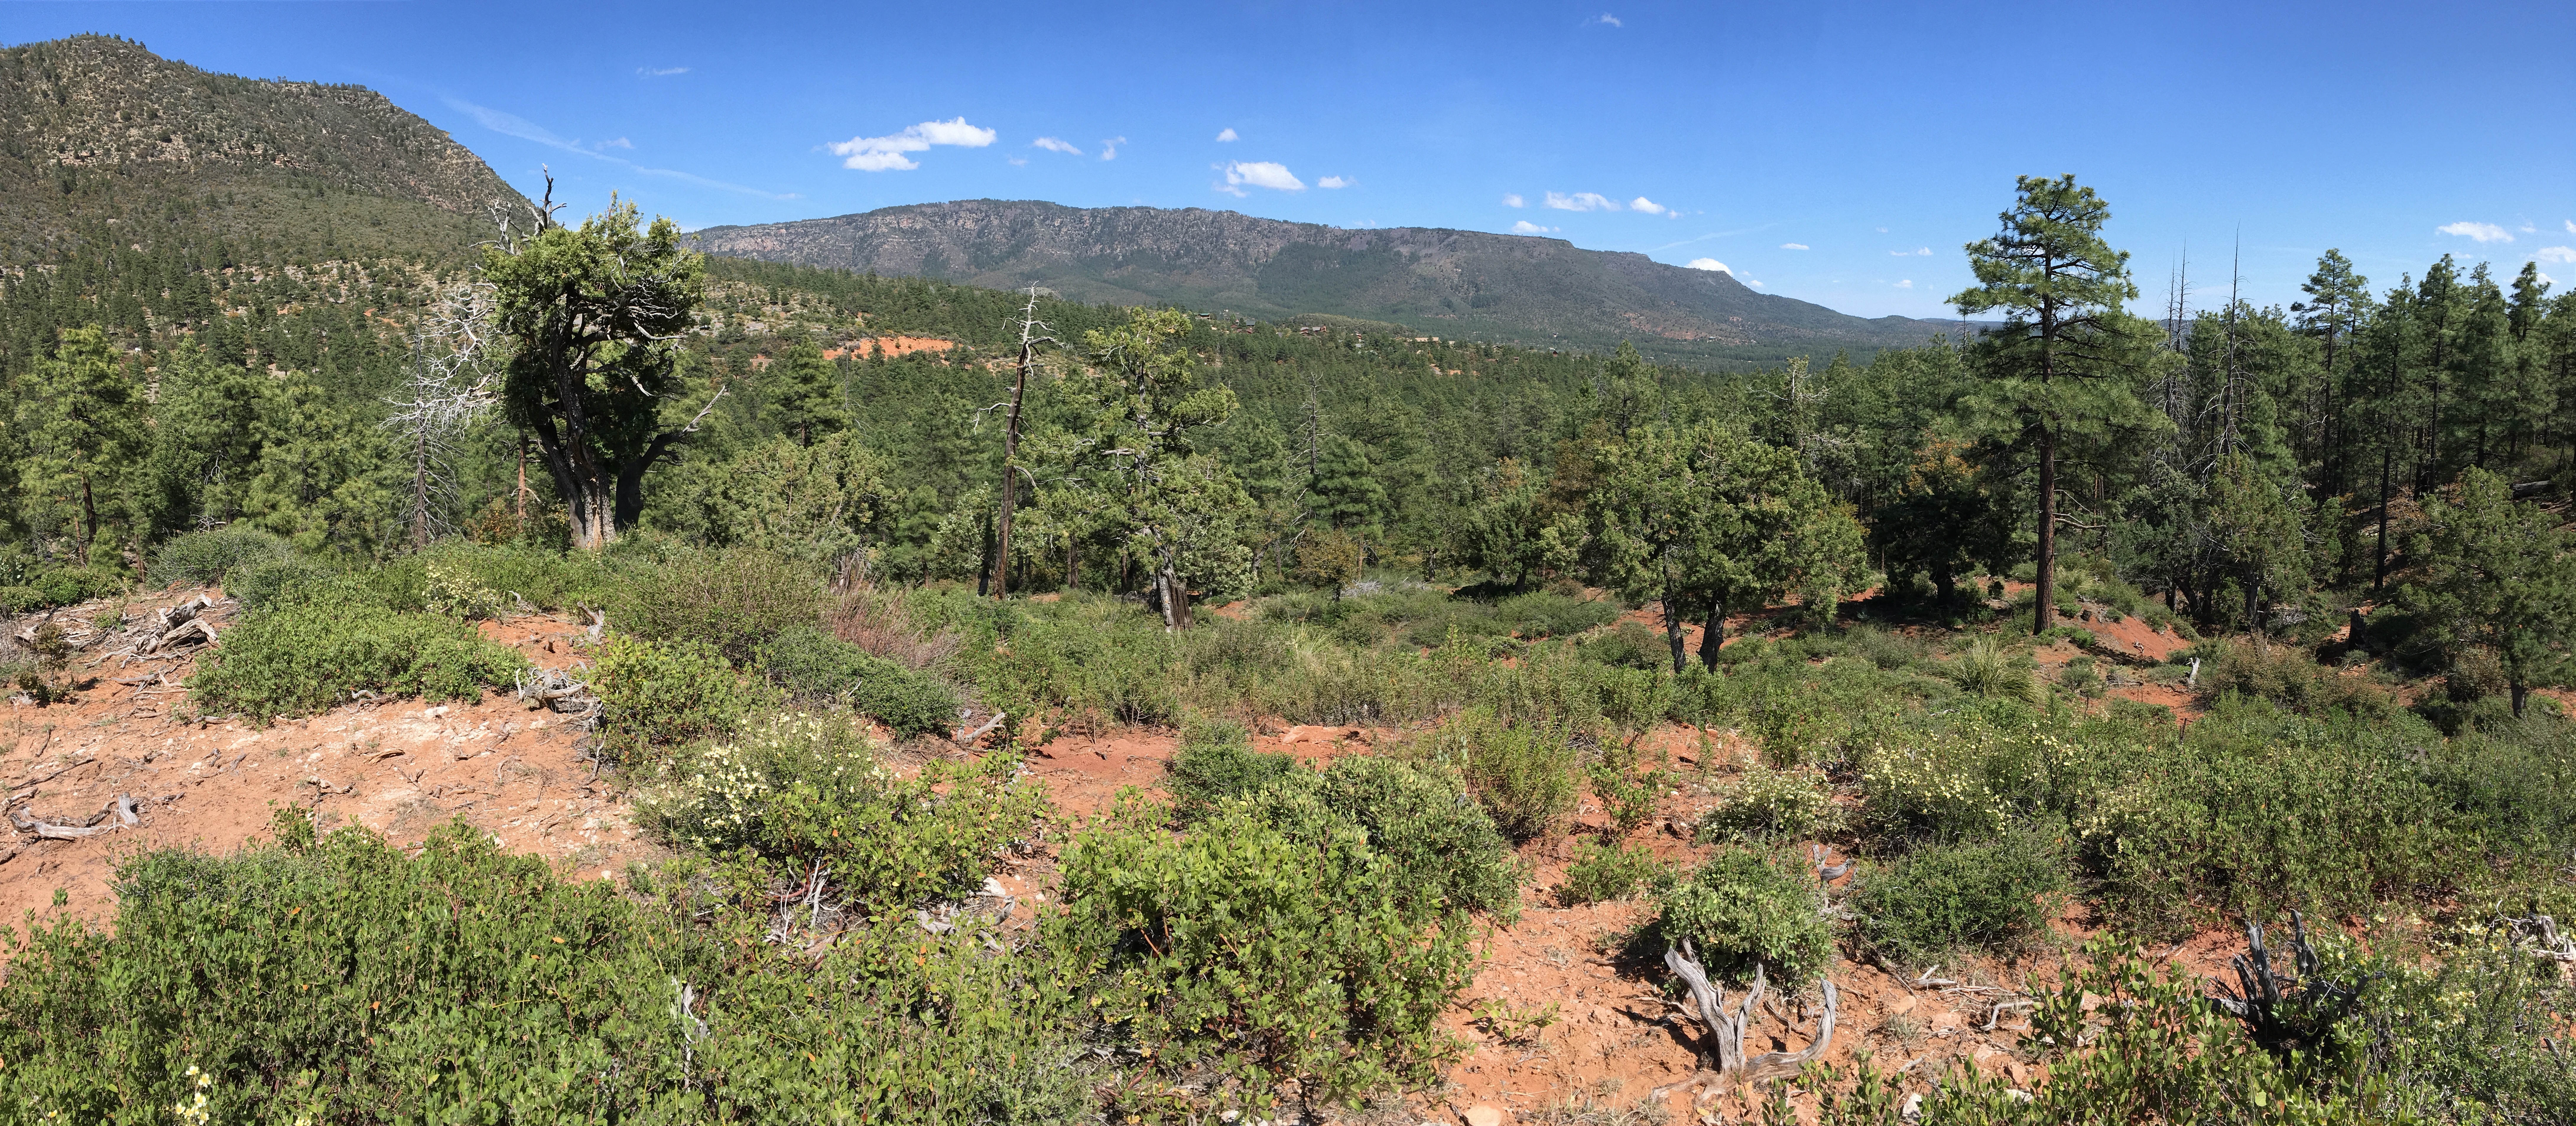
forest, wilderness, walking, mountain, hiking, trail, meadow, adventure, valley, ridge, vegetation, plateau, woodland, habitat, ecosystem, nature reserve, biome, natural environment, mountainous landforms, temperate coniferous forest, land lot, shrubland